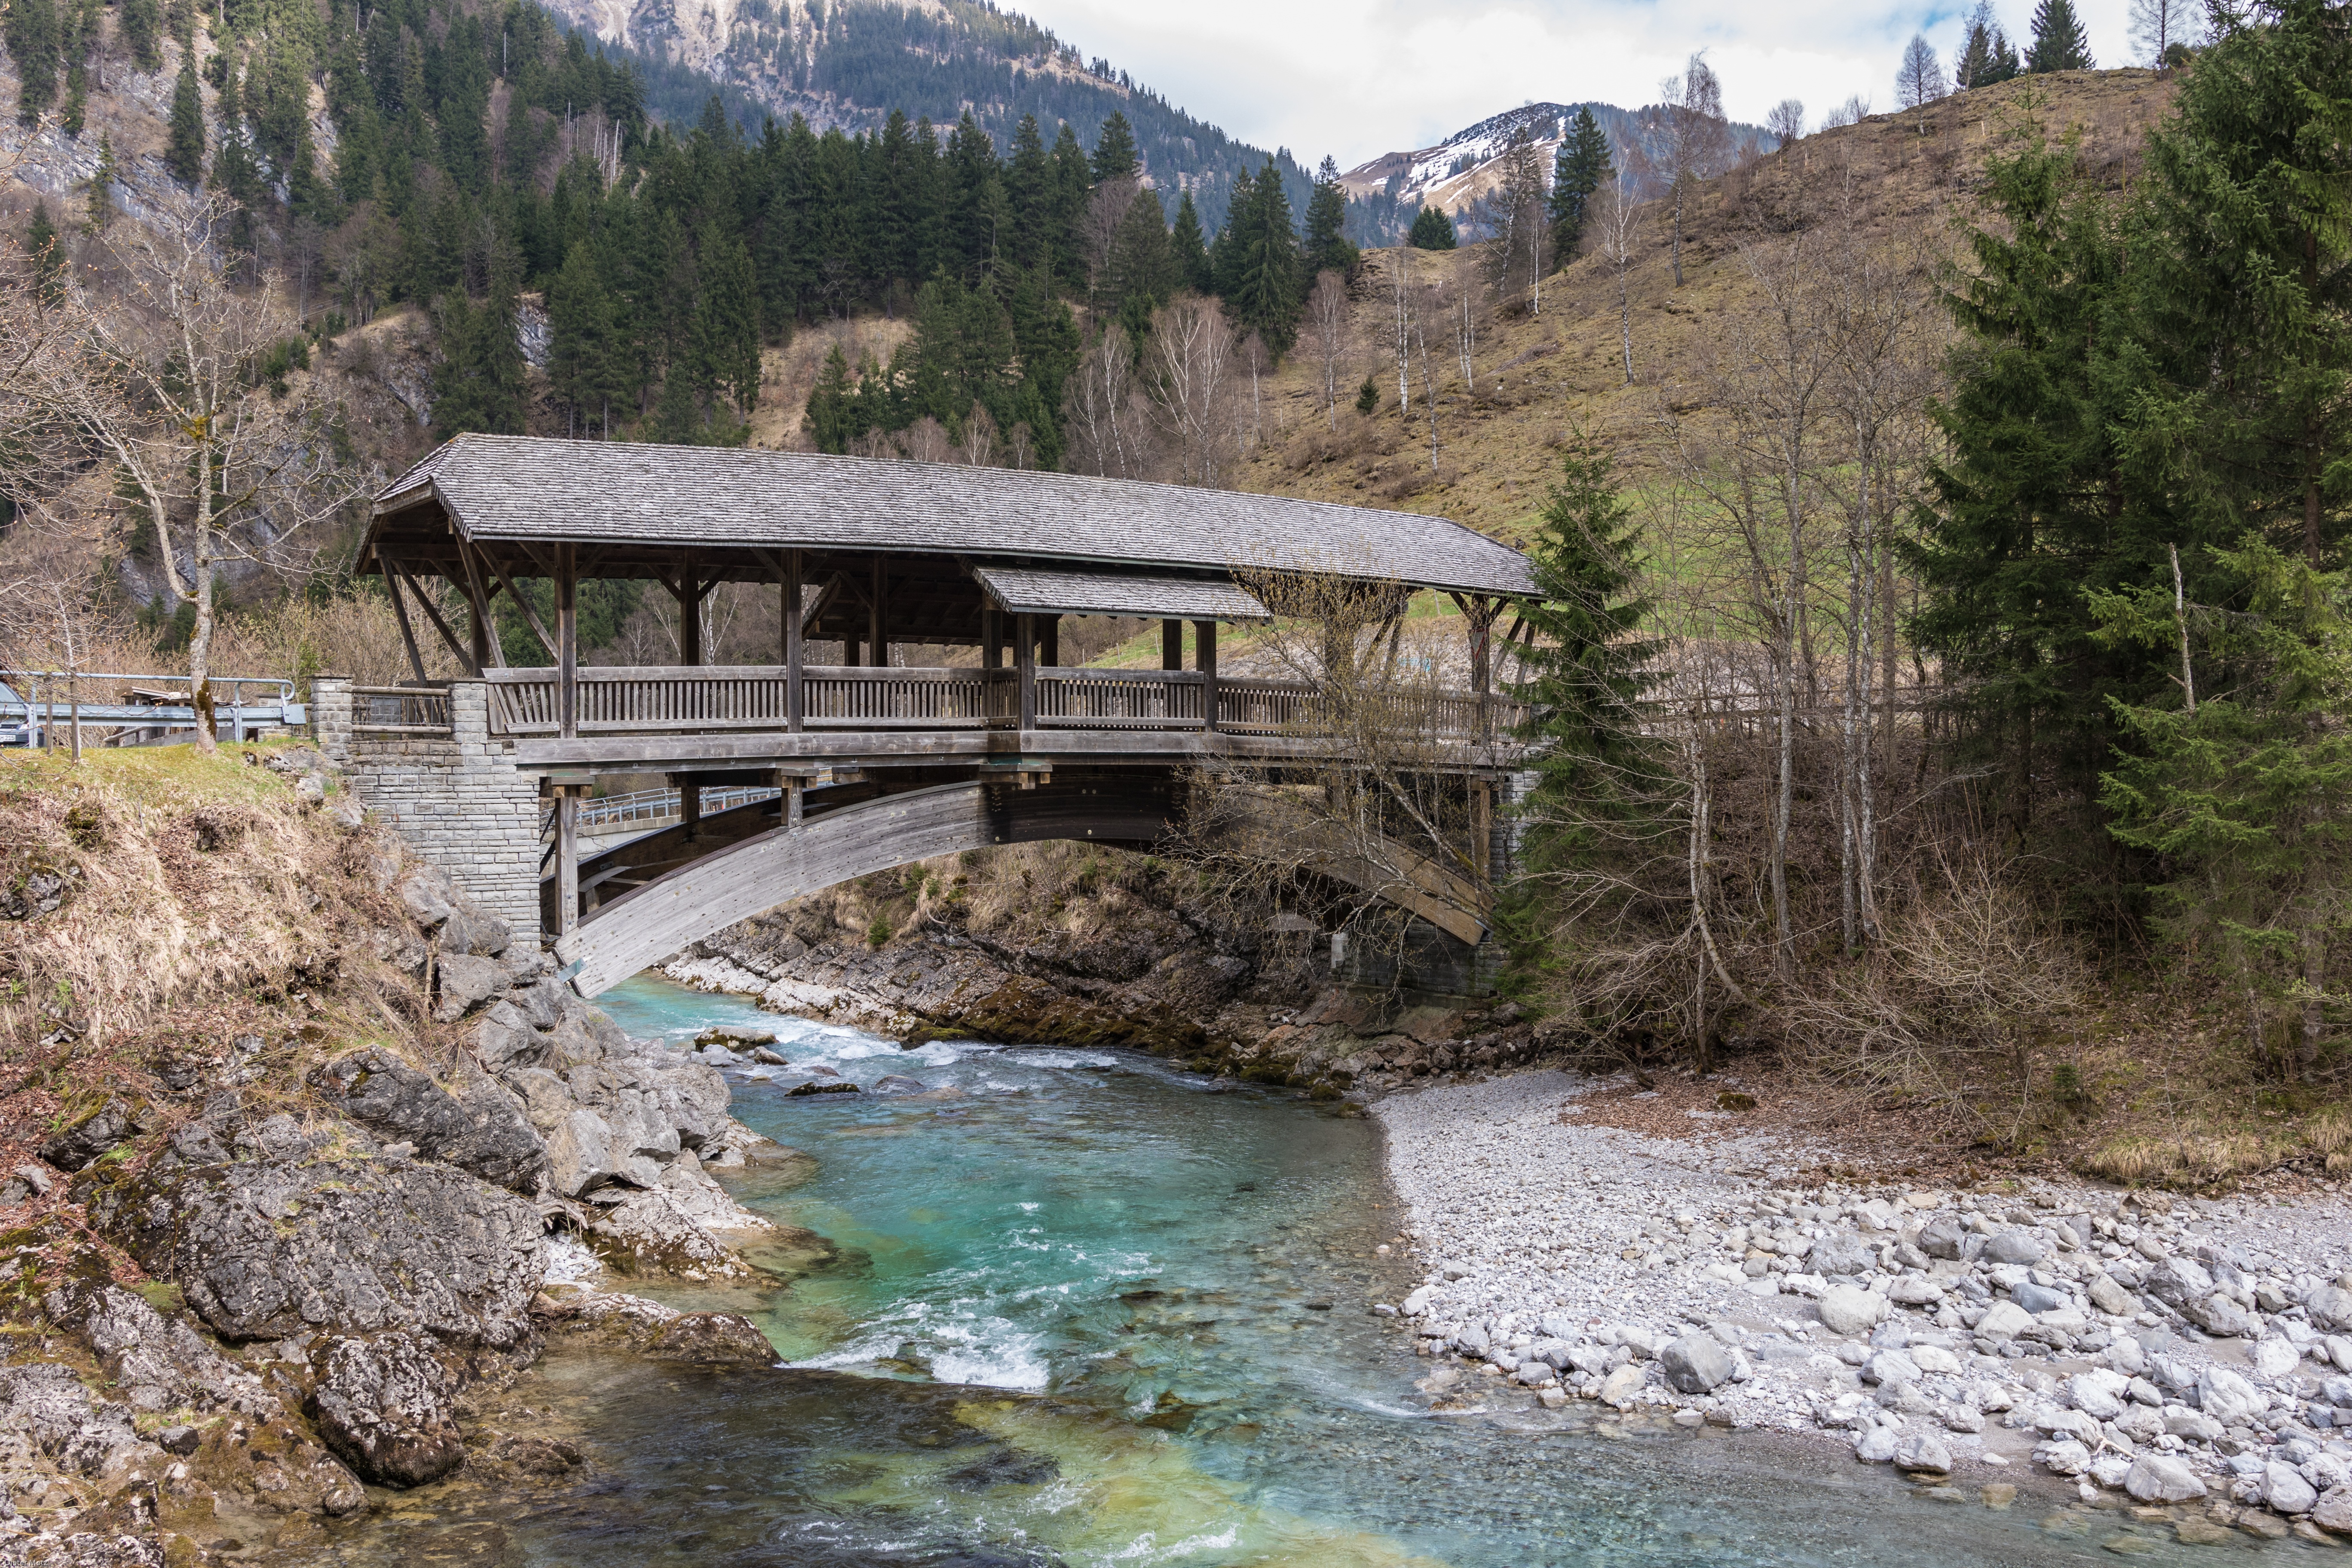
mountain, bridge, river, valley, stream, reservoir, white water, landform, mountain stream, mountain river, geological phenomenon, bad hindelang, allgau, ostrach bridge, ostrach